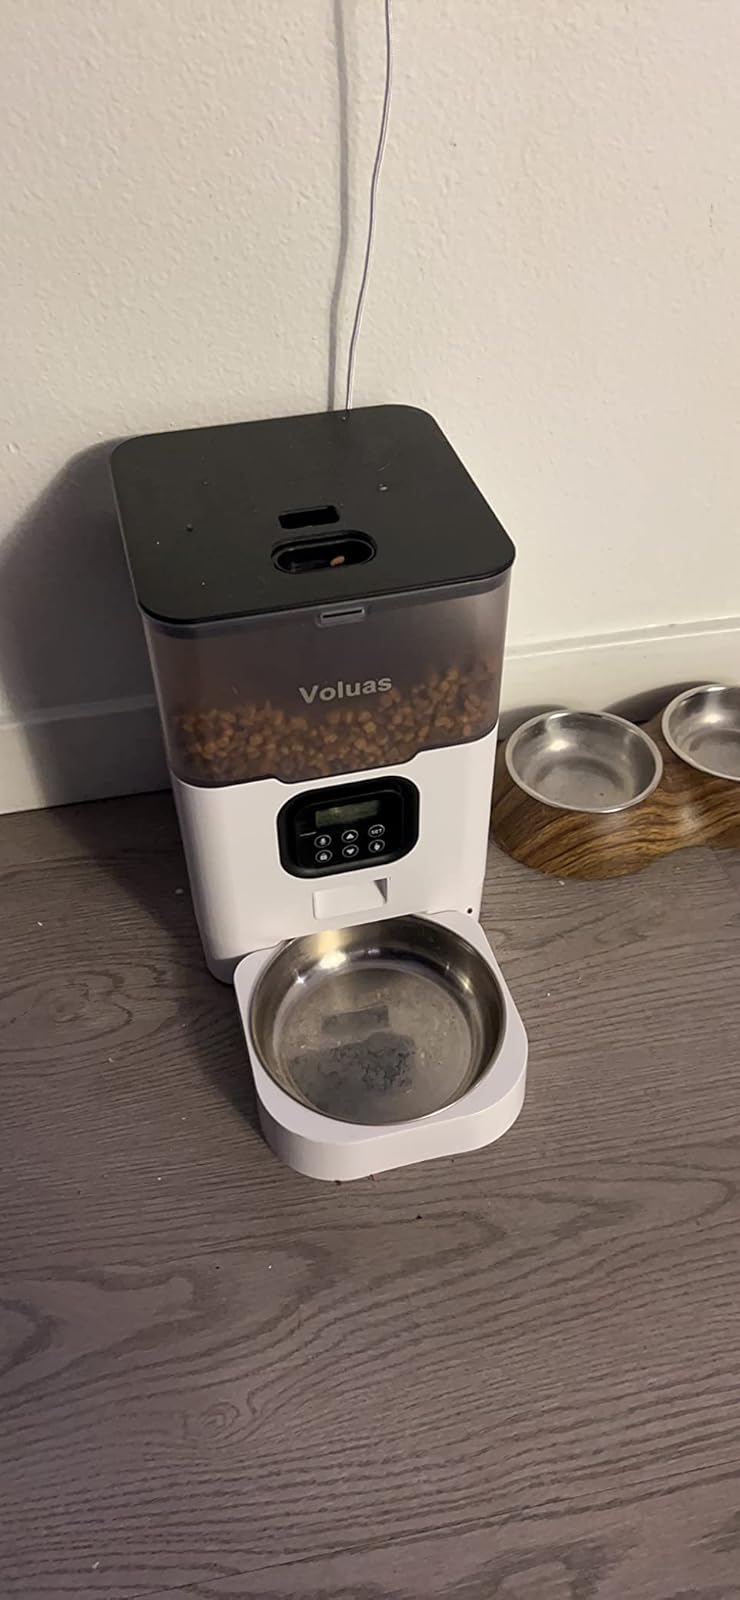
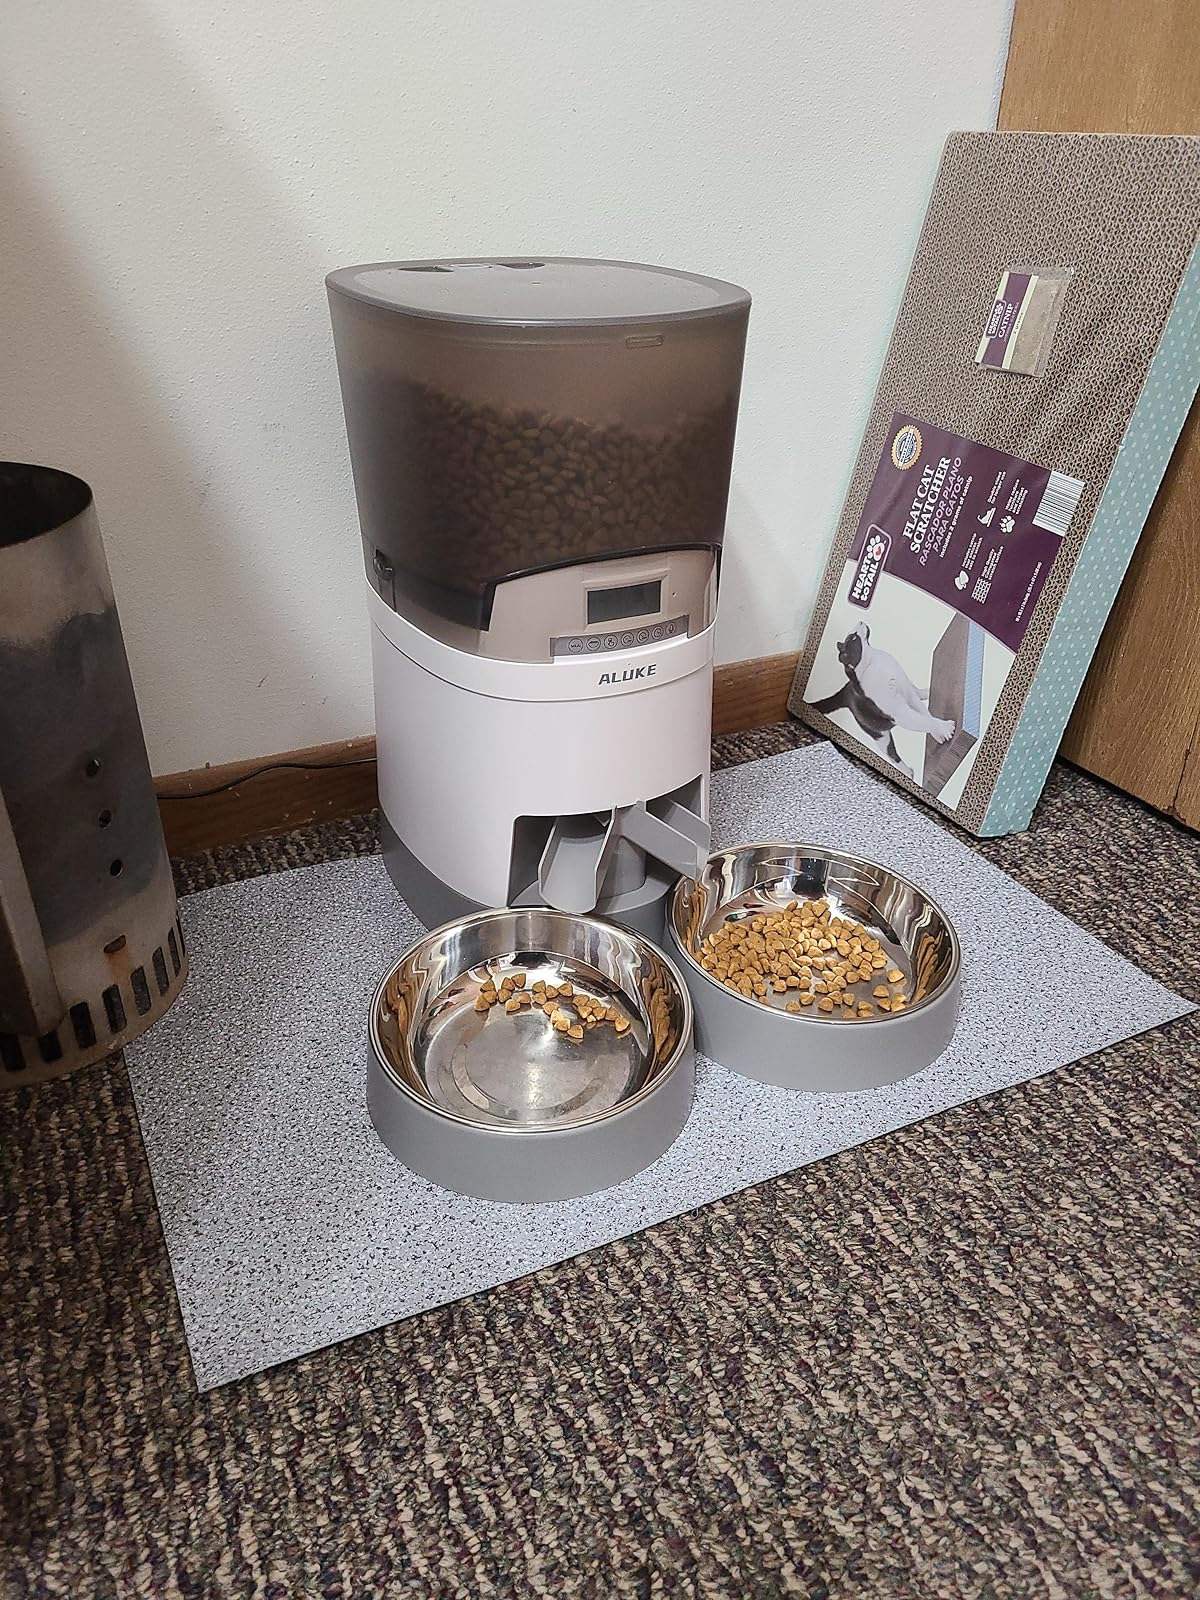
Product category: items_feeder
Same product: no